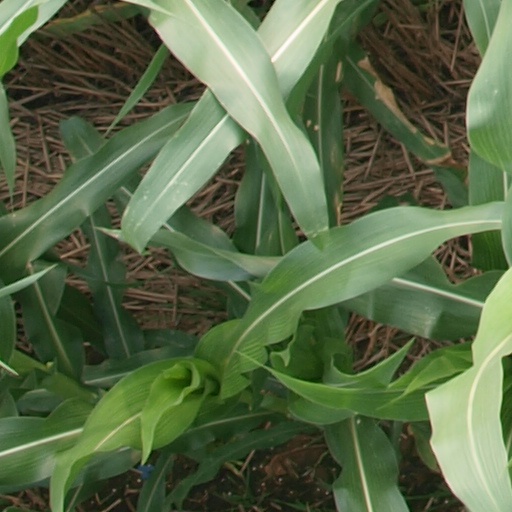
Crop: maize; corn